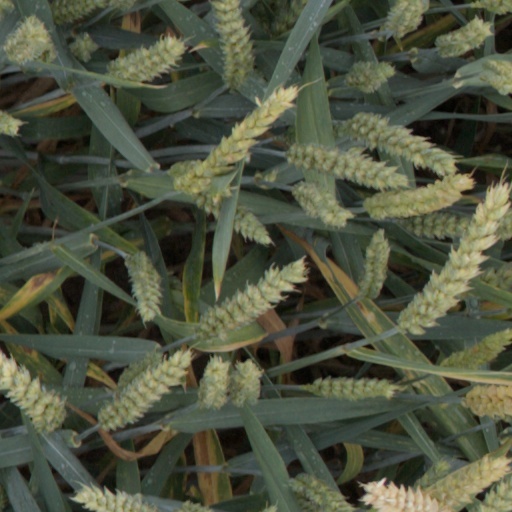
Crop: wheat